Higashi-Gejō Station

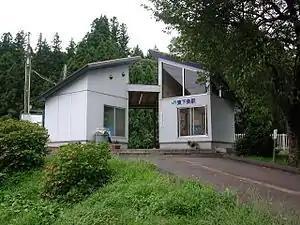
Higashi-Gejō Station, September 2004

is a railway station in the town of Aga, Higashikanbara District, Niigata Prefecture, Japan, operated by East Japan Railway Company (JR East).